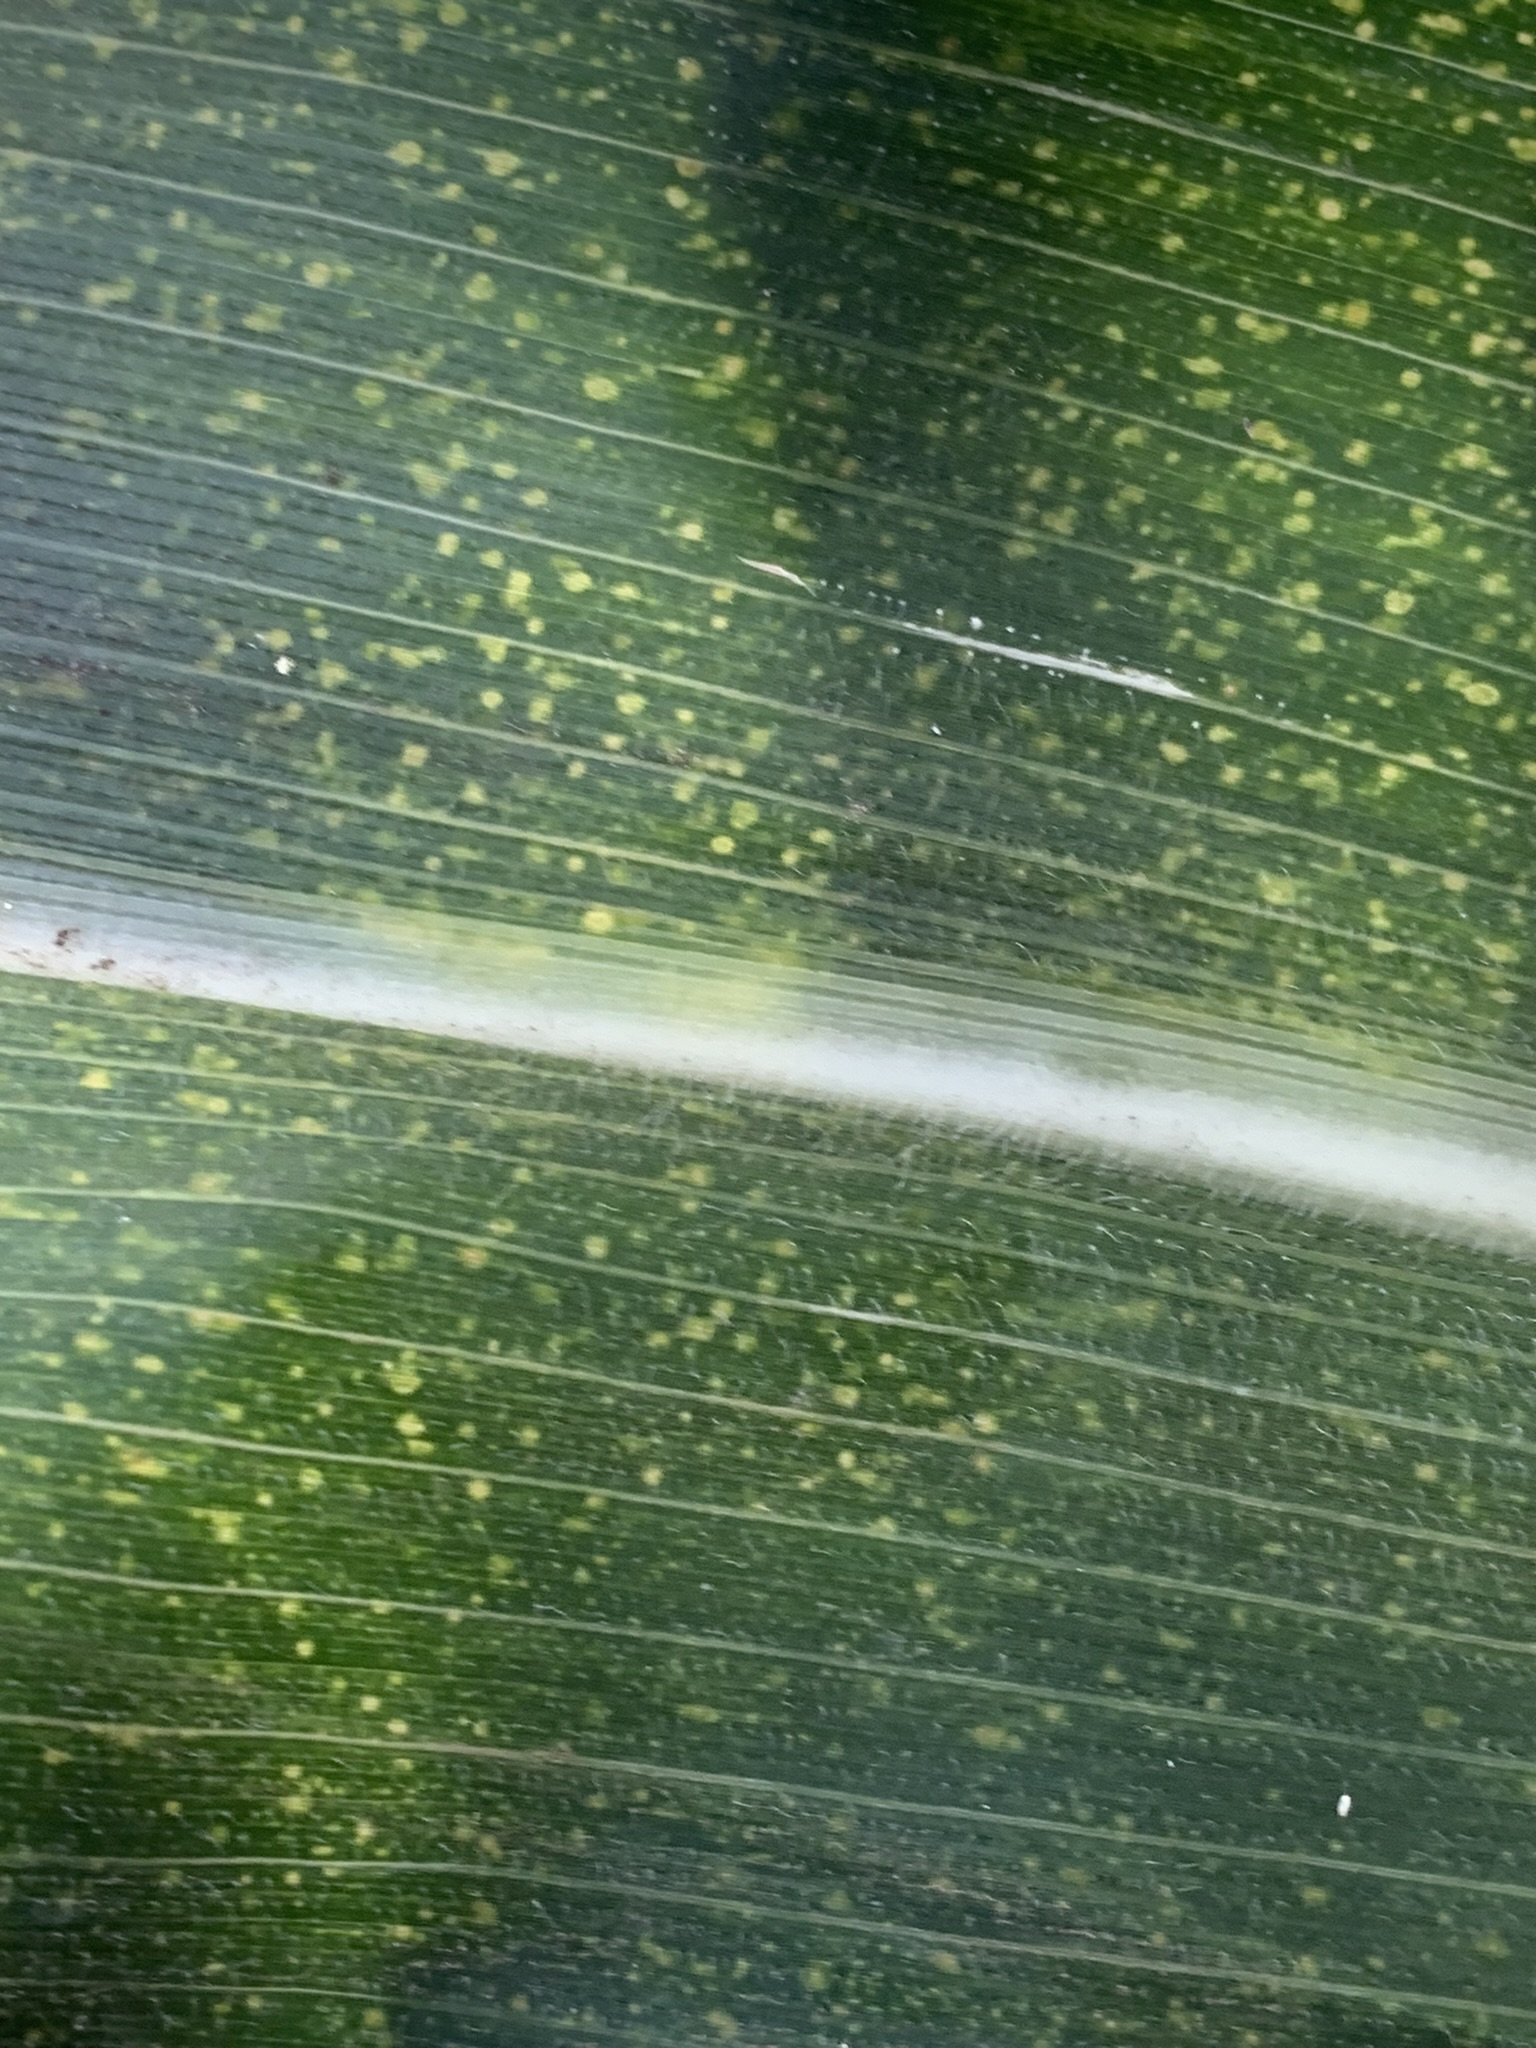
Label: MLN